Miss Grand Costa Rica

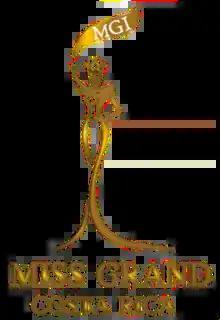

Miss Grand Costa Rica is a San José-based female national beauty pageant in Costa Rica, organized separately for in first time in 2022 by the (CNB Costa Rica), with Erick Solis as the president. The winner of the contest represents the country at its parent competition, the Miss Grand International pageant. Before 2022, the competition license belonged to different organizers, such as the Reinas de Costa Rica organization (2015 – 2017) and the Miss Costa Rica organization (2018 – 2021). Most of the country's representatives at the Miss Grand International pageant during such a period were appointed without organizing the respective pageant.